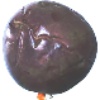
Label: Passion Fruit 1